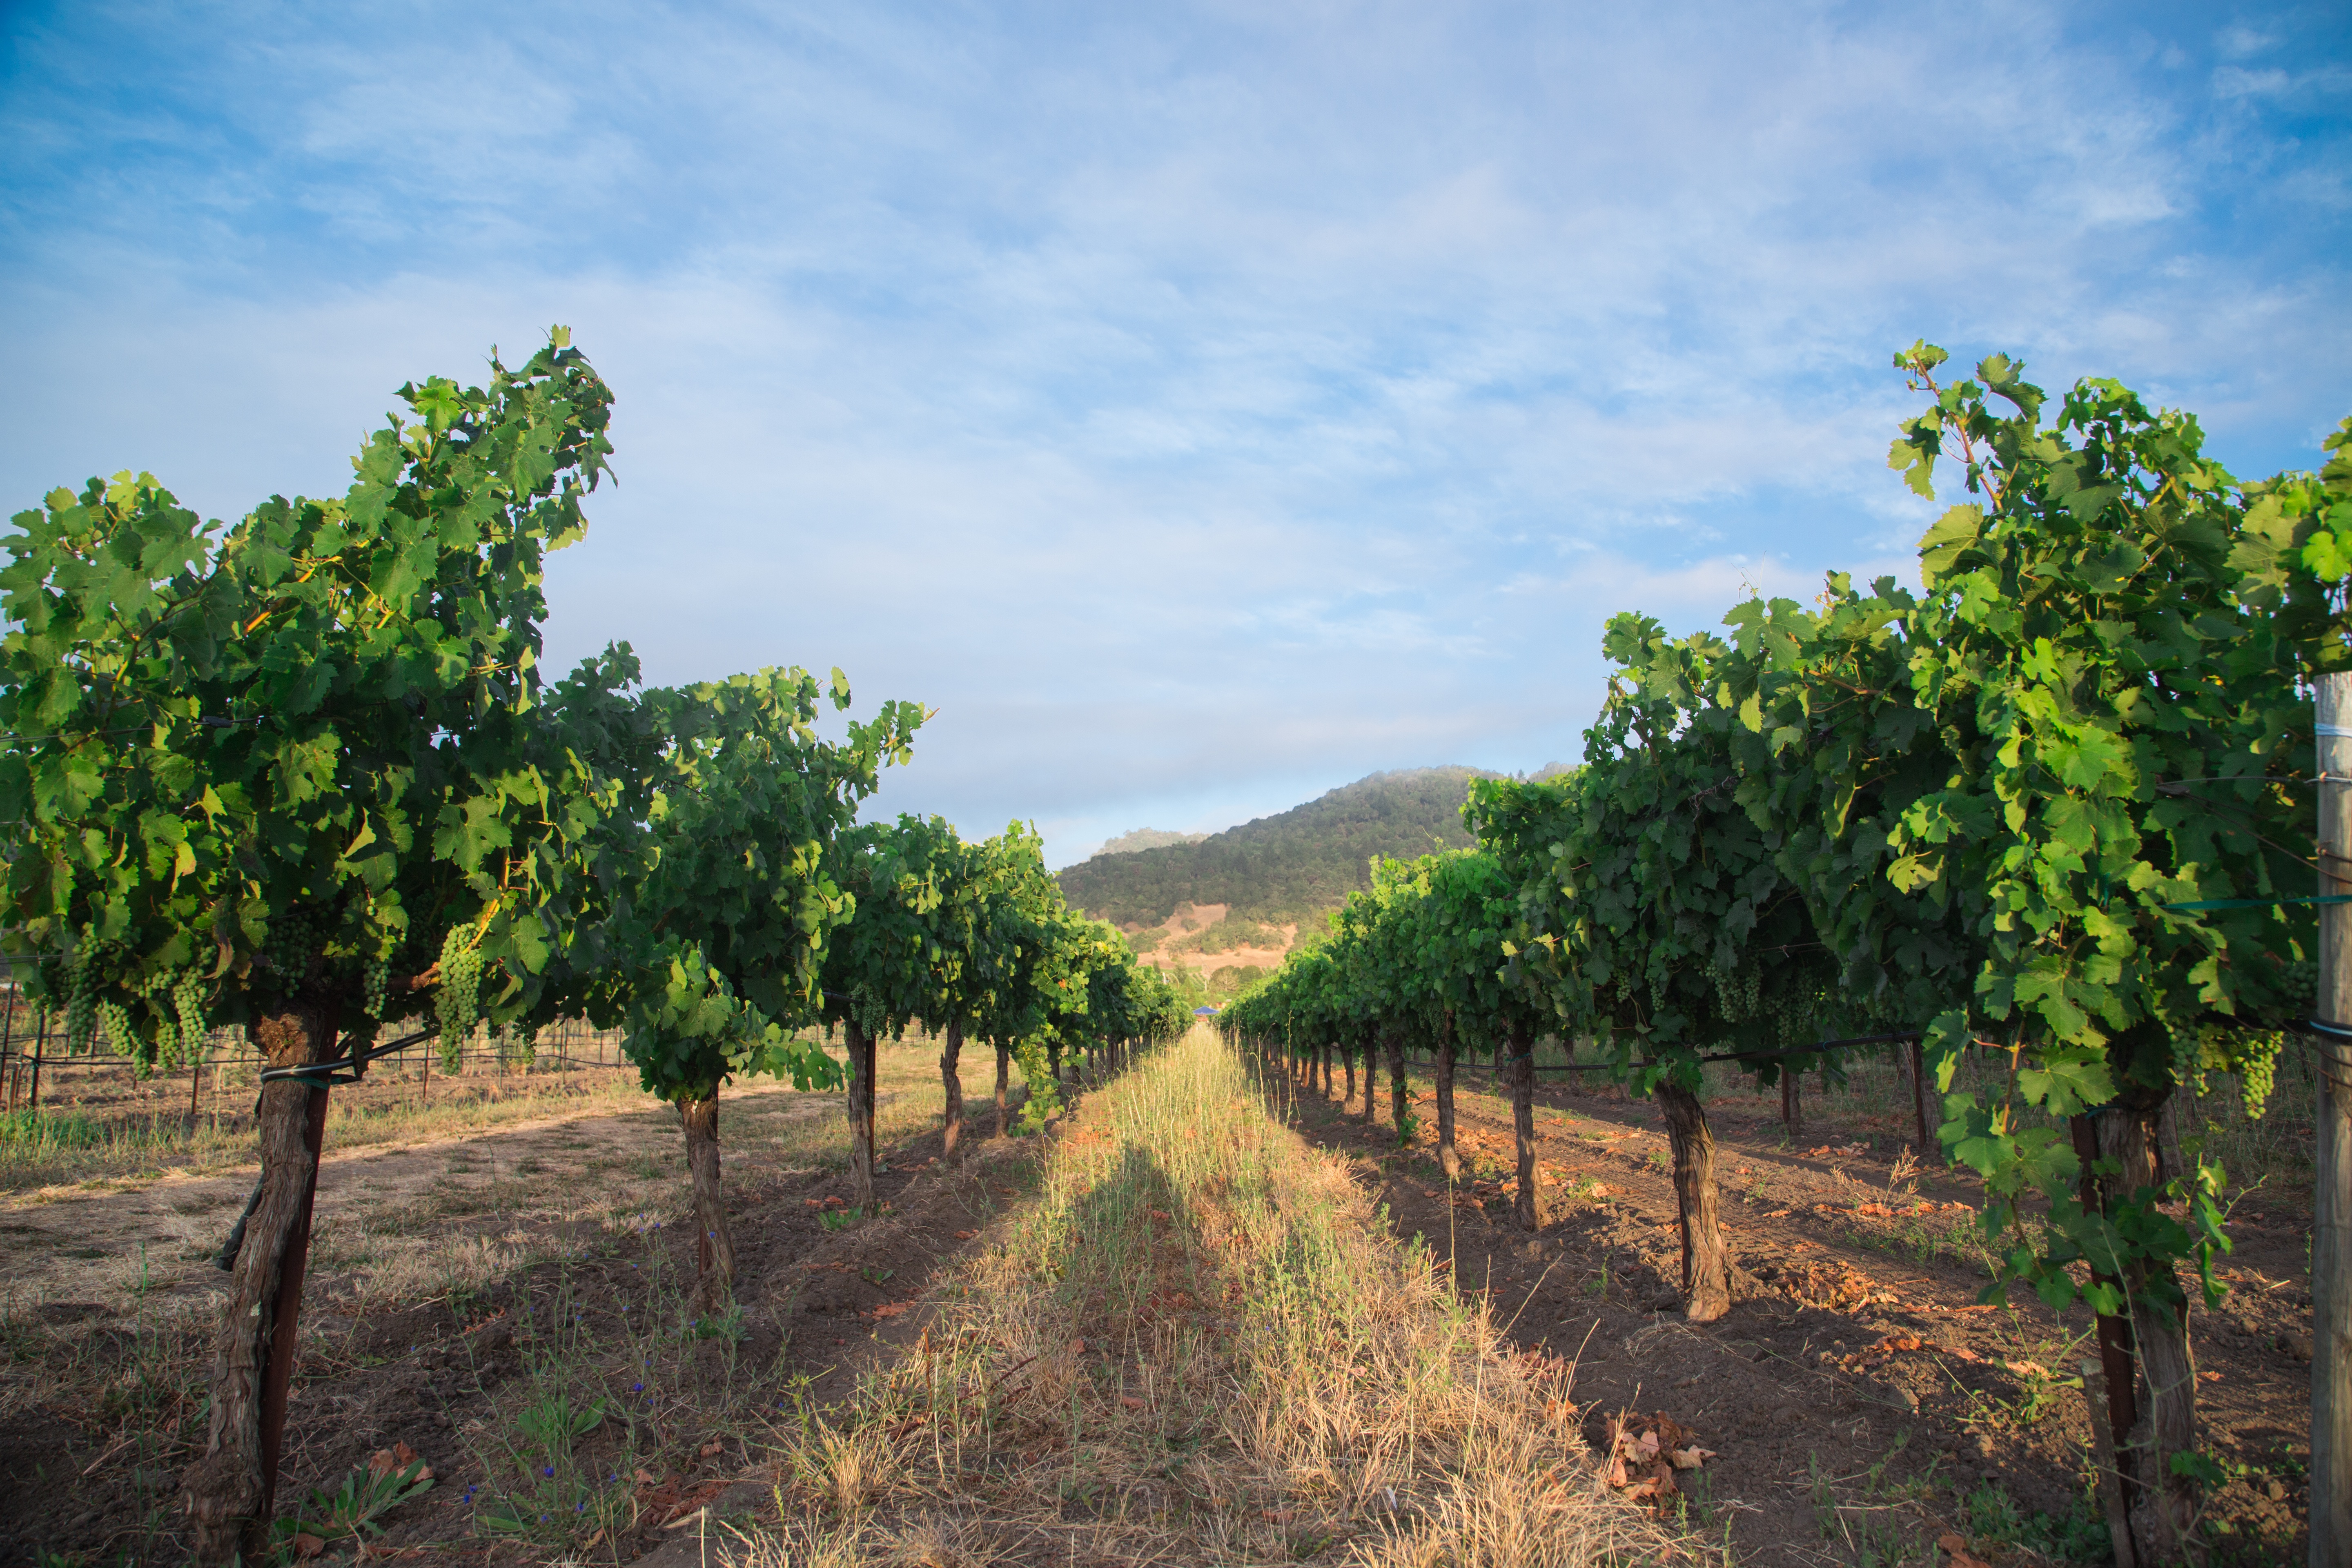
tree, vineyard, field, farm, produce, soil, agriculture, plantation, rural area, woody plant